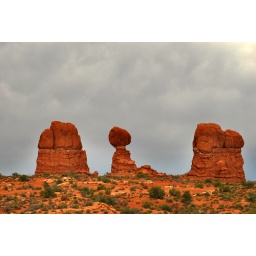
Balanced rock from road in